Álvaro Longoria

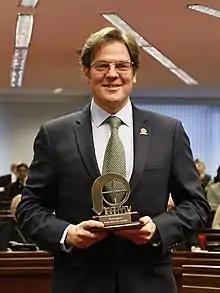
Álvaro Longoria in 2019

Álvaro Longoria (born 1968 in Santander, Cantabria, Spain) is a film director, executive producer, and actor. He produces indie films for several distributors including Cinema Libre and Morena Films. He is perhaps best known for producing the film "Everybody Knows" directed by Asghar Farhadi and "Che" starring Benicio Del Toro and directed by Steven Soderbergh as well as "Looking for Fidel" directed by Oliver Stone. He won a Goya Award for Best Documentary Film for "Hijos de las Nubes", a story about the decolonization of the Sahara region of western Africa, starring Javier Bardem. He received the Cinema for Peace International Green Film Award in 2020 for his film Sanctuary, and the Award for Justice in 2019.